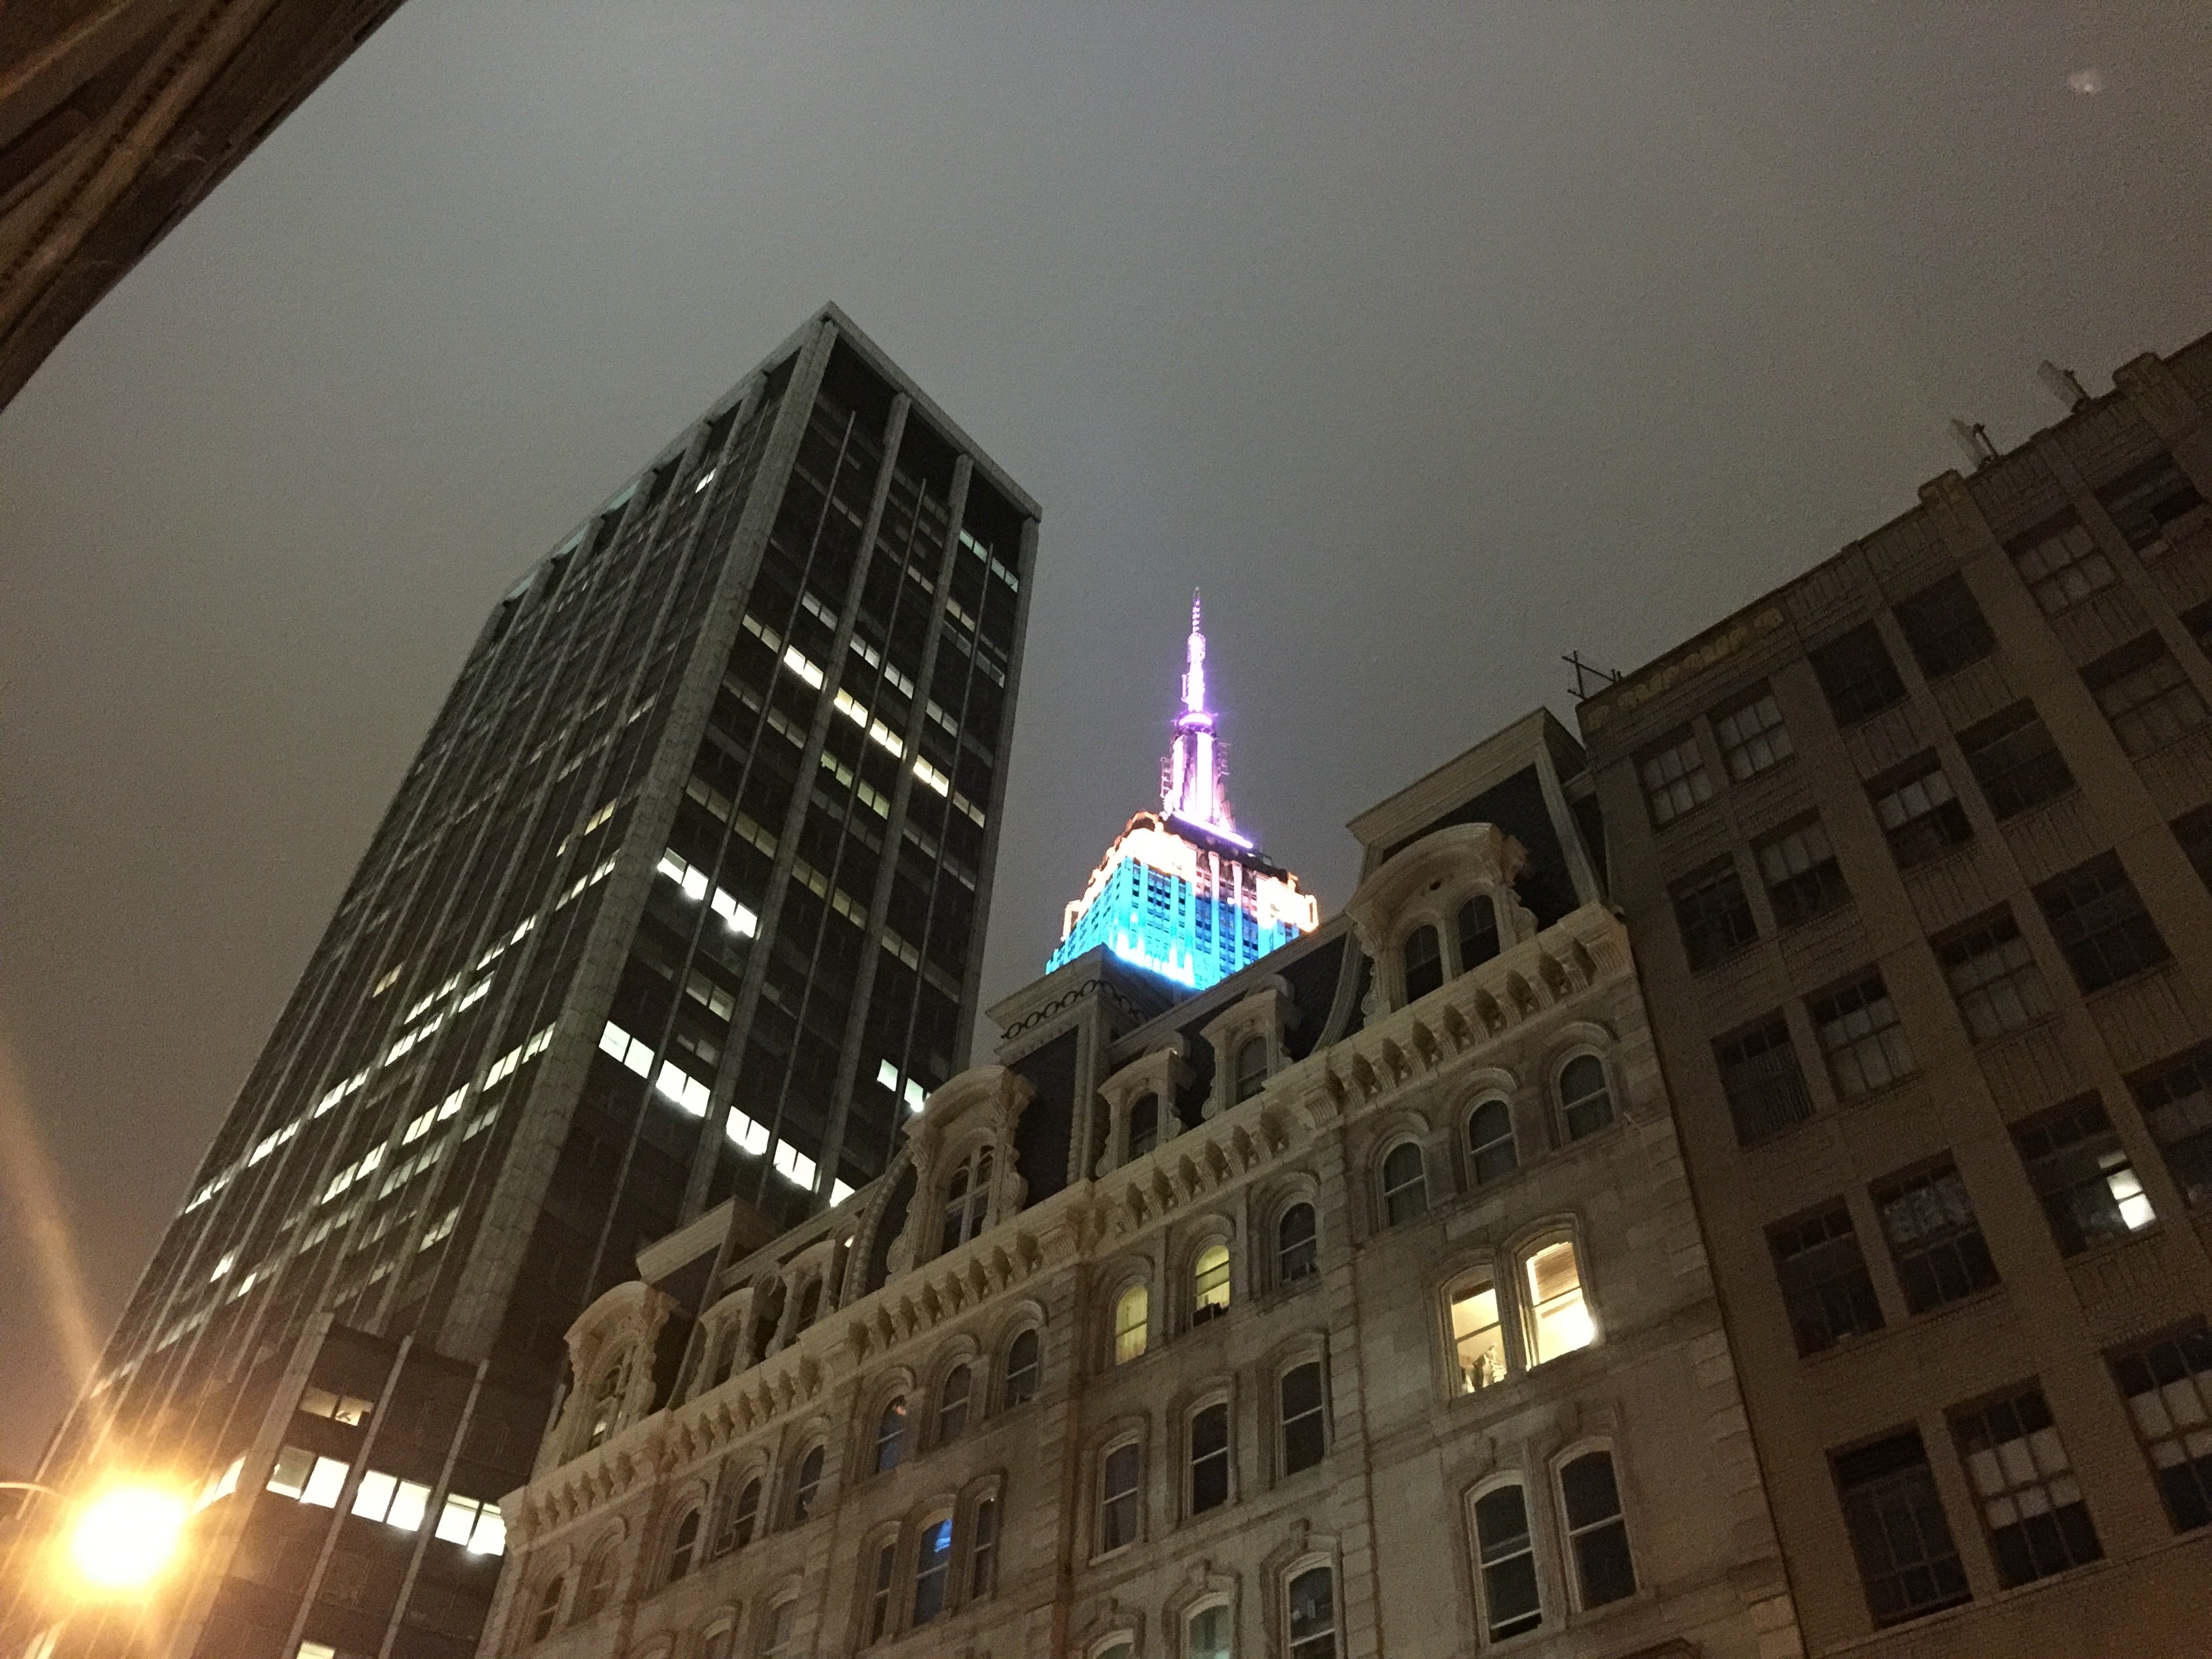
night, city, skyscraper, cityscape, downtown, landmark, tower block, shape, metropolis, metropolitan area